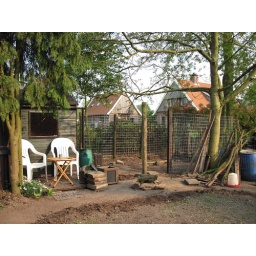
hen house and run under construction